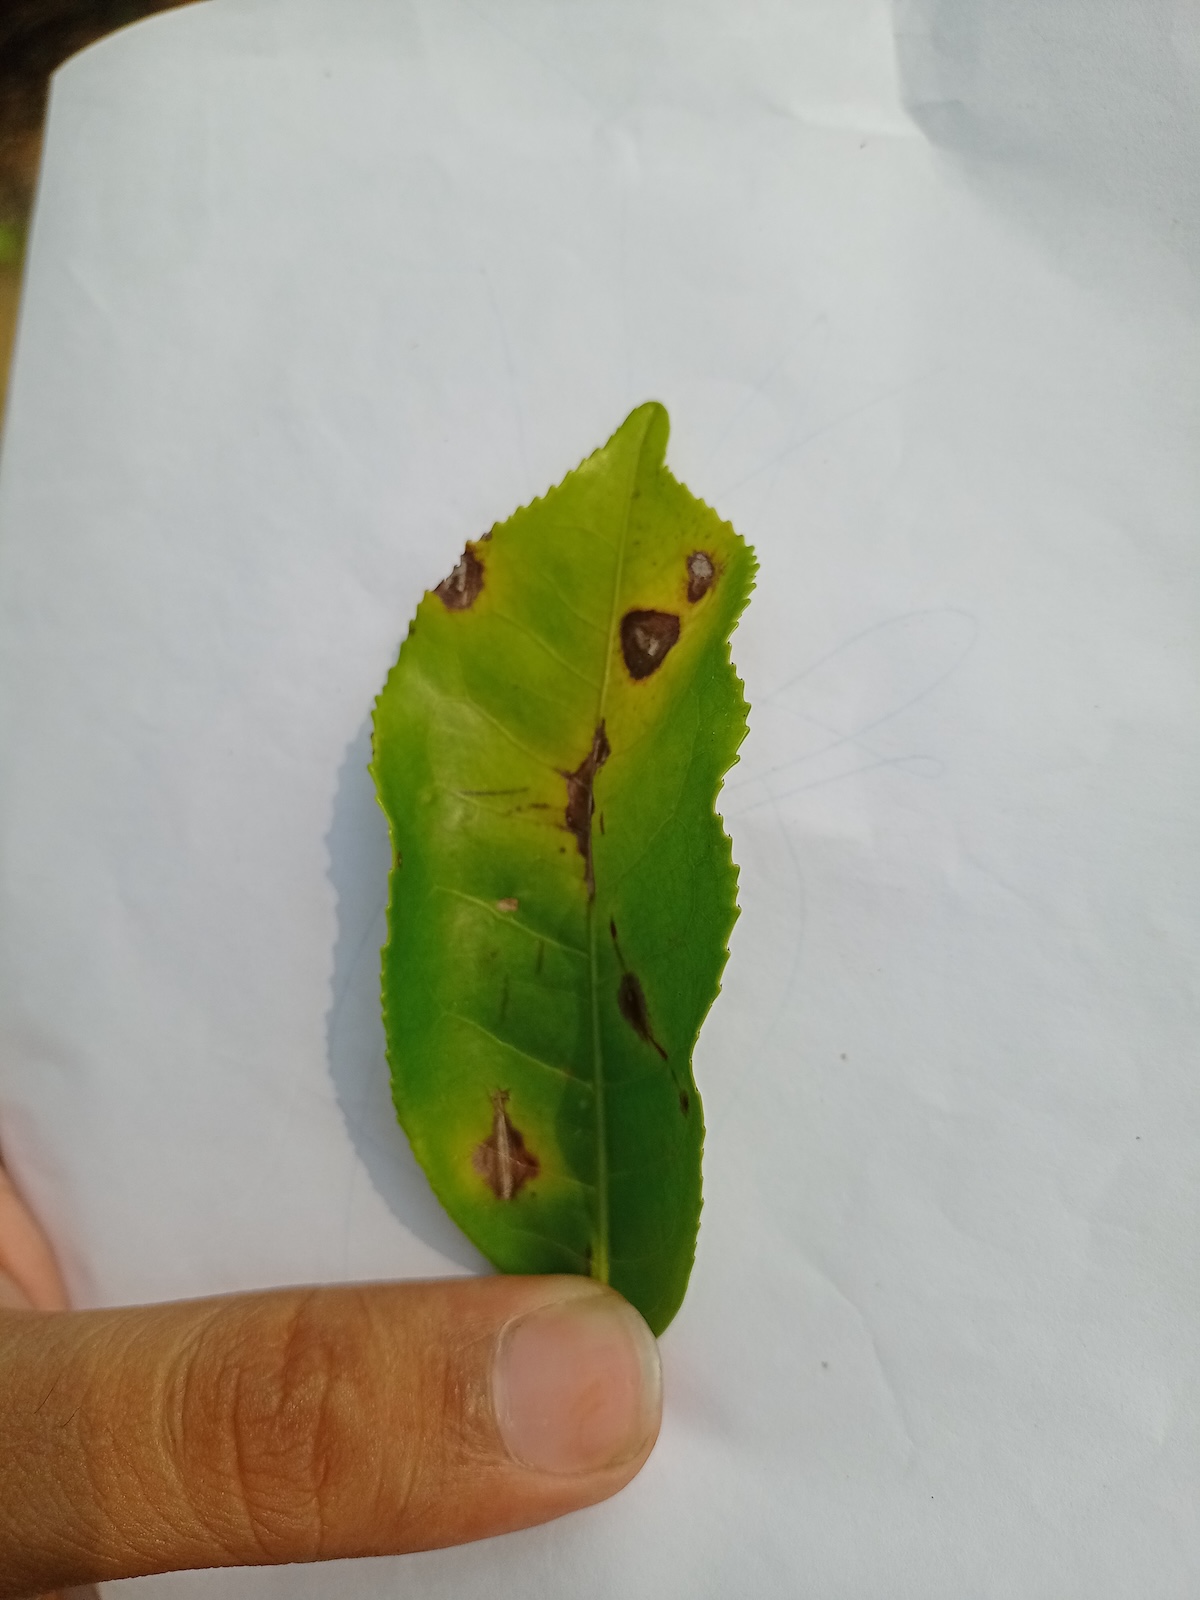
Label: Gray Blight